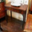
Label: table